Valle de Bravo

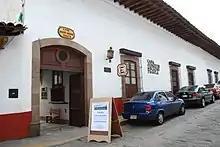
House of Joaquín Arcadio Pagaza

The first to arrive in the area were the Matlatzinca, who settled mostly in the present-day communities of Santa Maria Ahuacatlán, La Peña and Otumba. Between 1474 and 1479, the Aztec tlatoani Axayacatl conquered the region, establishing what would be the last addition to the Aztec Empire. After the destruction of Tenochtitlan by the Spanish, campaigns to subdue the area were carried out by Andrés de Tapia and Gonzalo de Sandoval, followed by evangelization by the Dominicans and the Augustinians. Around 1530, the Franciscan friar Gregorio Jiménez de la Cuenca founded the town as a congregation called "El Pino". Between 1607 and 1615, a Franciscan convent was established here, giving the town that grew up around it its original name of San Franciscano del Valle de Temascaltepec.